Athma (film)

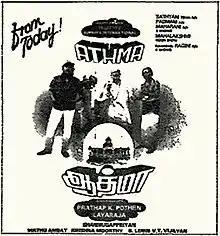
Theatrical release poster

Athma is a 1993 Indian Tamil-language supernatural thriller film directed by Pratap Pothen. The film stars Ramki, Rahman, Nassar, Gautami and Kasthuri. It is based on the book "The Miracle" by Irving Wallace. The film was released on 9 July 1993.